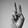
ASL letter: V